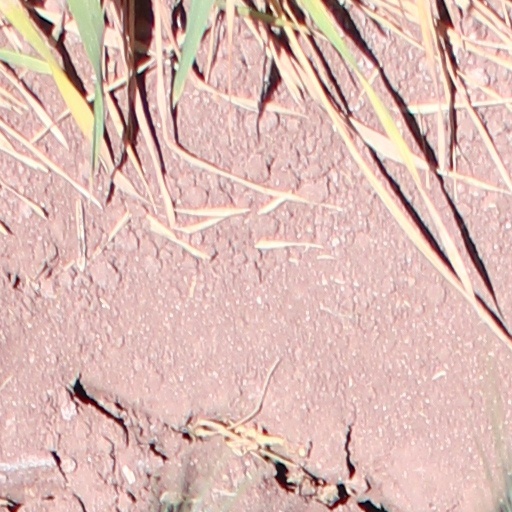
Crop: wheat